Chris Taylor (baseball)

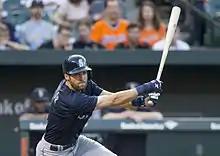
Taylor hitting with the 2015 Seattle Mariners

During spring training in 2015, Taylor fractured his wrist when he was hit by a pitch. After he recovered from his injury, he began the 2015 season with Triple-A Tacoma, where he hit .300 in 86 games. For the 2015 major league season, he batted .170 with no home runs and one RBI in 94 at bats, while playing shortstop, second base, and third base.